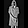
Label: Dress